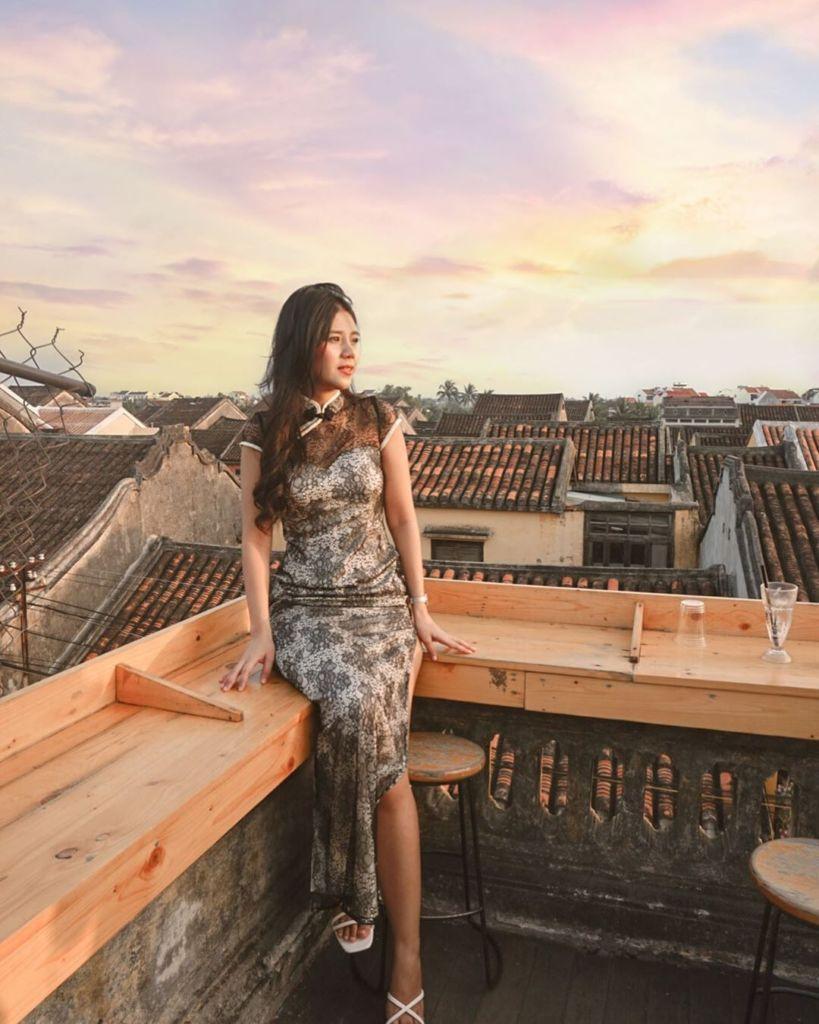
có nhiều ngôi nhà lợp mái ngói ở sau lưng của cô gái